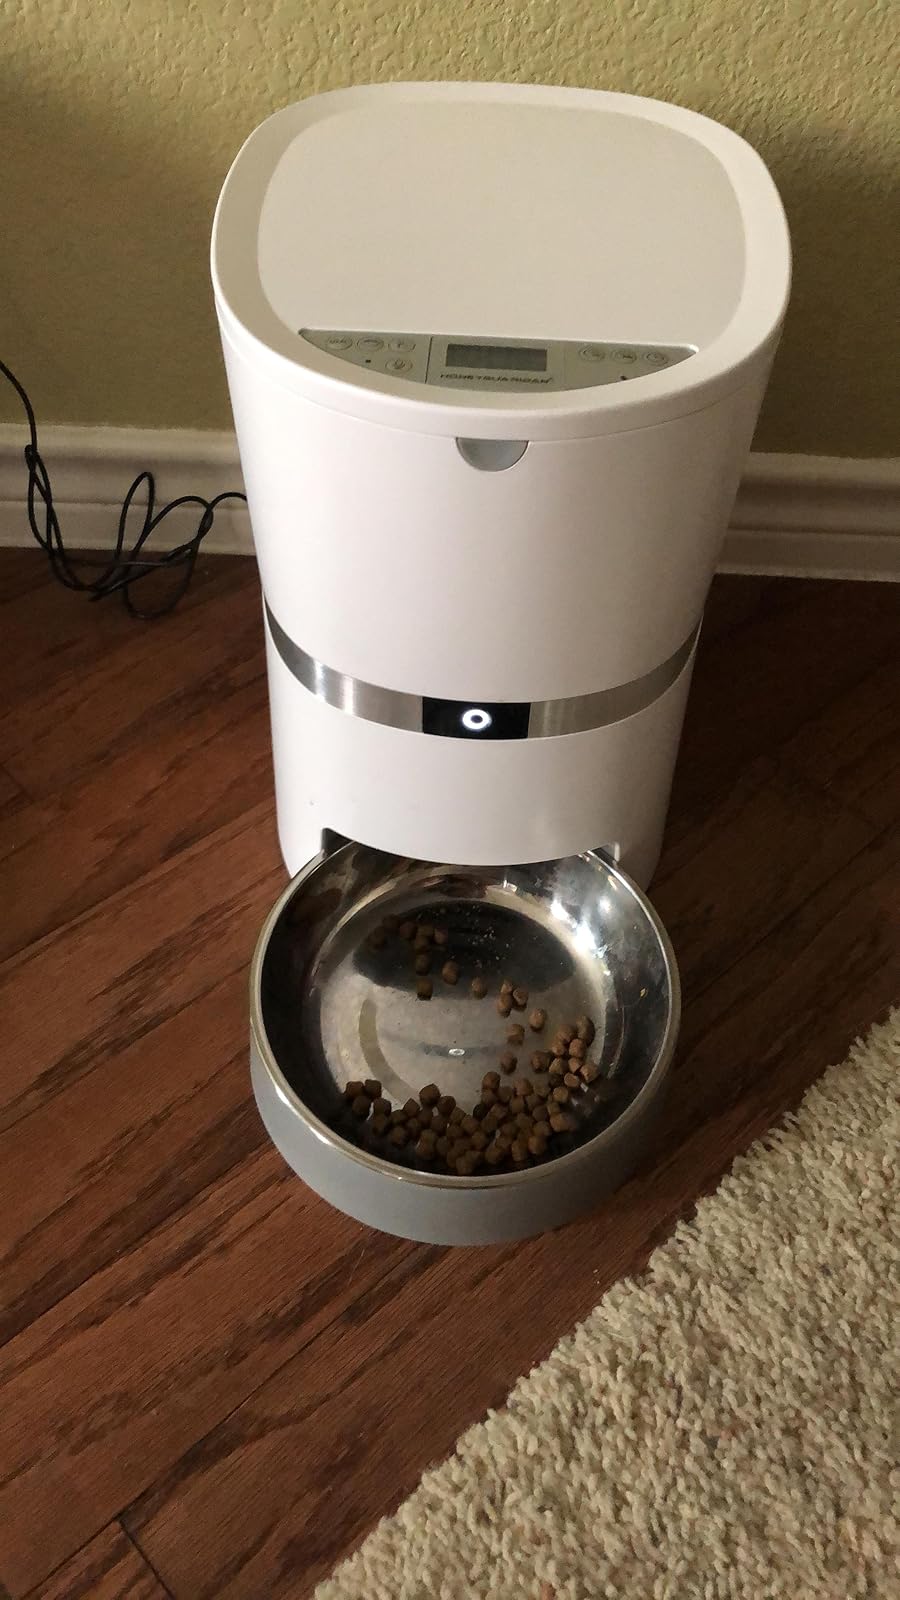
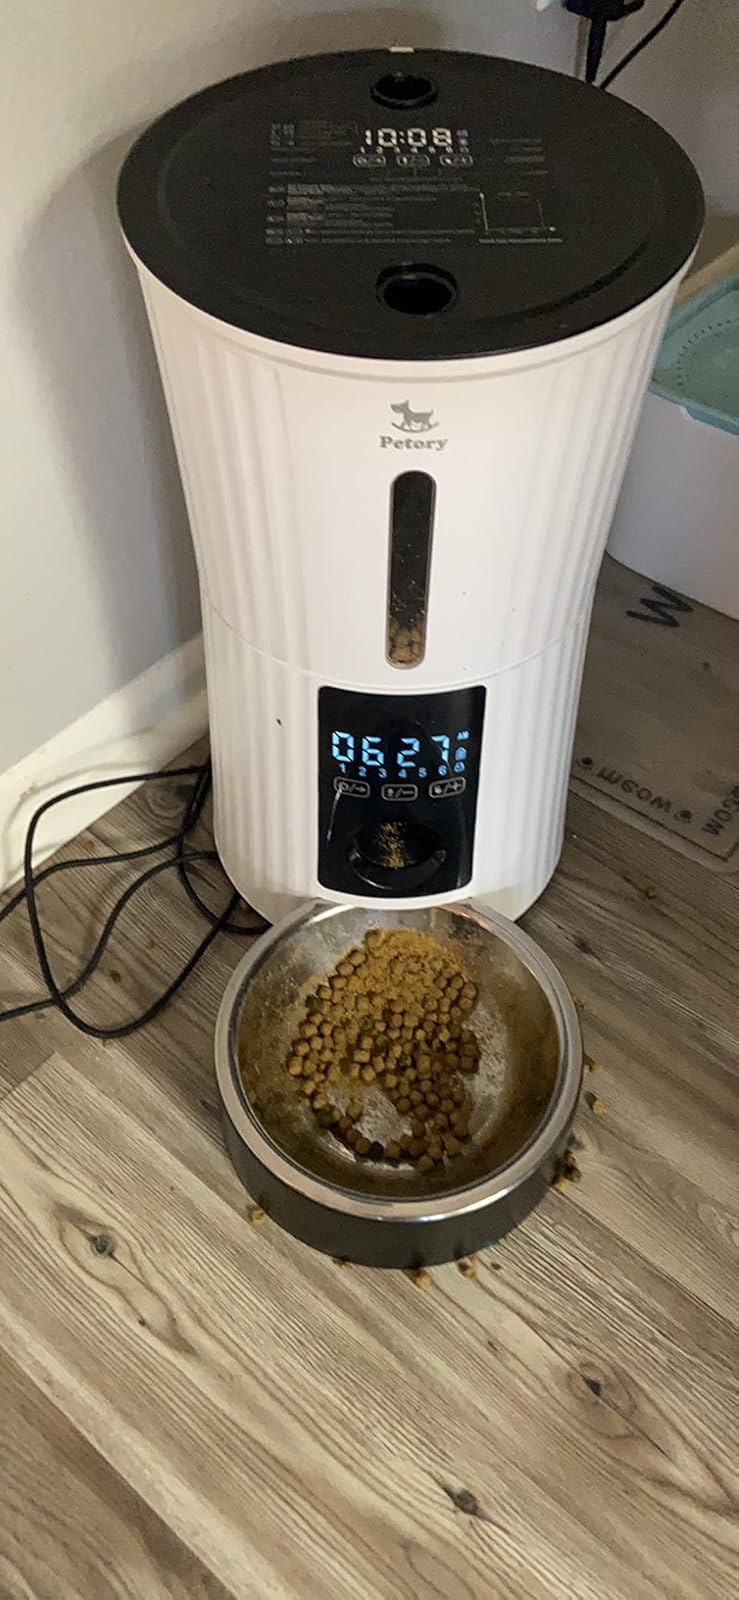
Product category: items_feeder
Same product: no